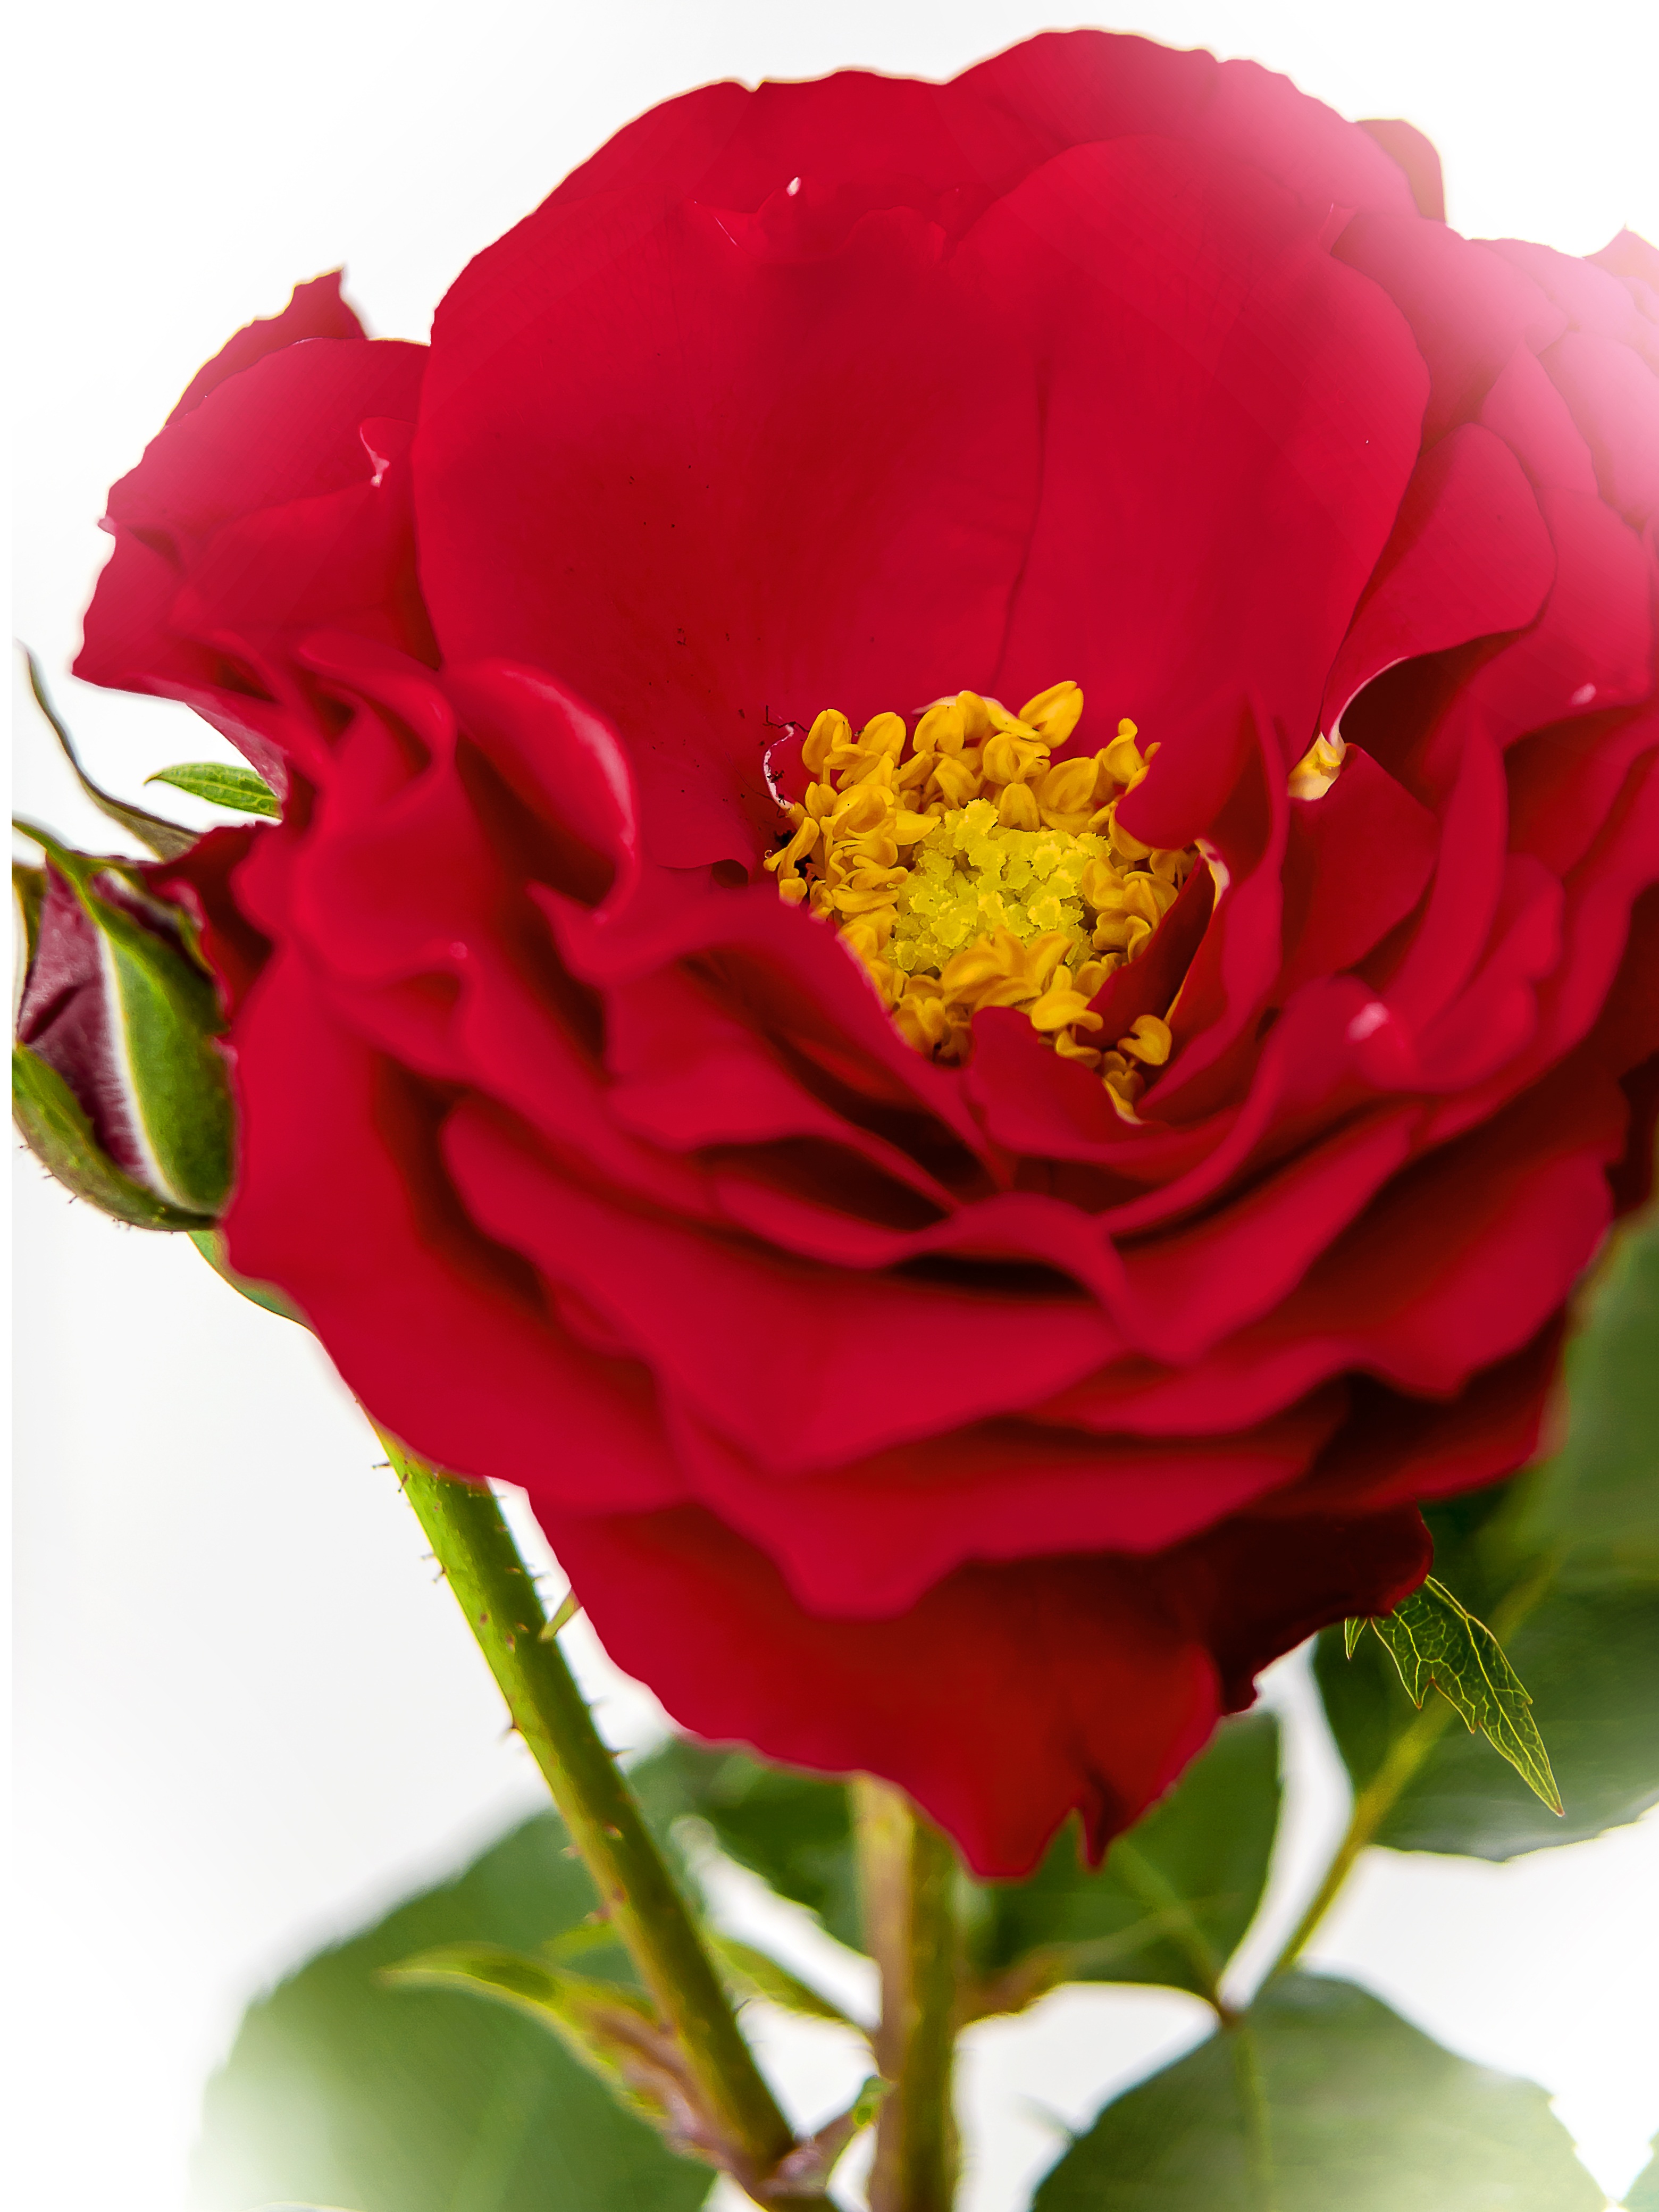
blossom, plant, flower, petal, bloom, rose, red, beauty, peony, floribunda, fragrance, rose bloom, flowering plant, garden roses, rose family, red roses, garden rose, land plant, rosa centifolia